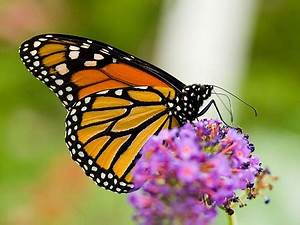
Label: farfalla